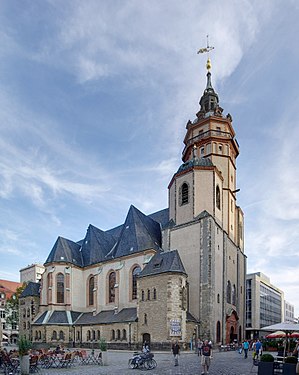
Nicolaikirken (Leipzig) / Billeder
Nikolaikirken er en af de mest kendte kirker i Leipzig. Kirken er fra nyere tid kendt som stedet, hvor mandagsdemonstrationerne begyndte i 1989.